Sadhana Sargam

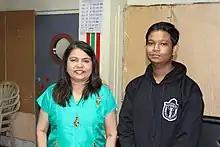
Sargam with Music composer "Shourya Kumar Lal"

Sargam sang her first song in the year 1992 film called Daan Pratidan, music composed by Ajoy Das. The following year Bappi Lahiri approached her to sing in the film Tomar Rakte Amar Sohag. She sang in films like Sagar Kinare, Kotha Chilo, Phiriye Dao and Dhushar Godhuli. She has sung the song "Holo Dhonno Jibon" along with Sonu Nigam in the film Bandhan (2004) which has been remade in Hindi as superhit "Hum Mar Jaayenge", sung by Arijit Singh and Tulsi Kumar. Further, she also sang "Akashe Batase Chal Sathi Ure Jai" with Kavita Krishnamurthy in Moner Majhe Tumi (2003), but the film's title track, her duet with Udit Narayan, "Premi O Premi" became an enormous hit.